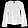
Label: Shirt